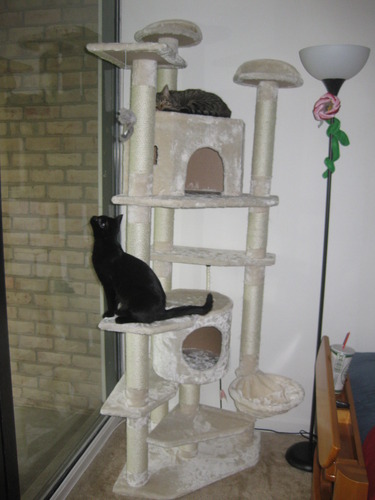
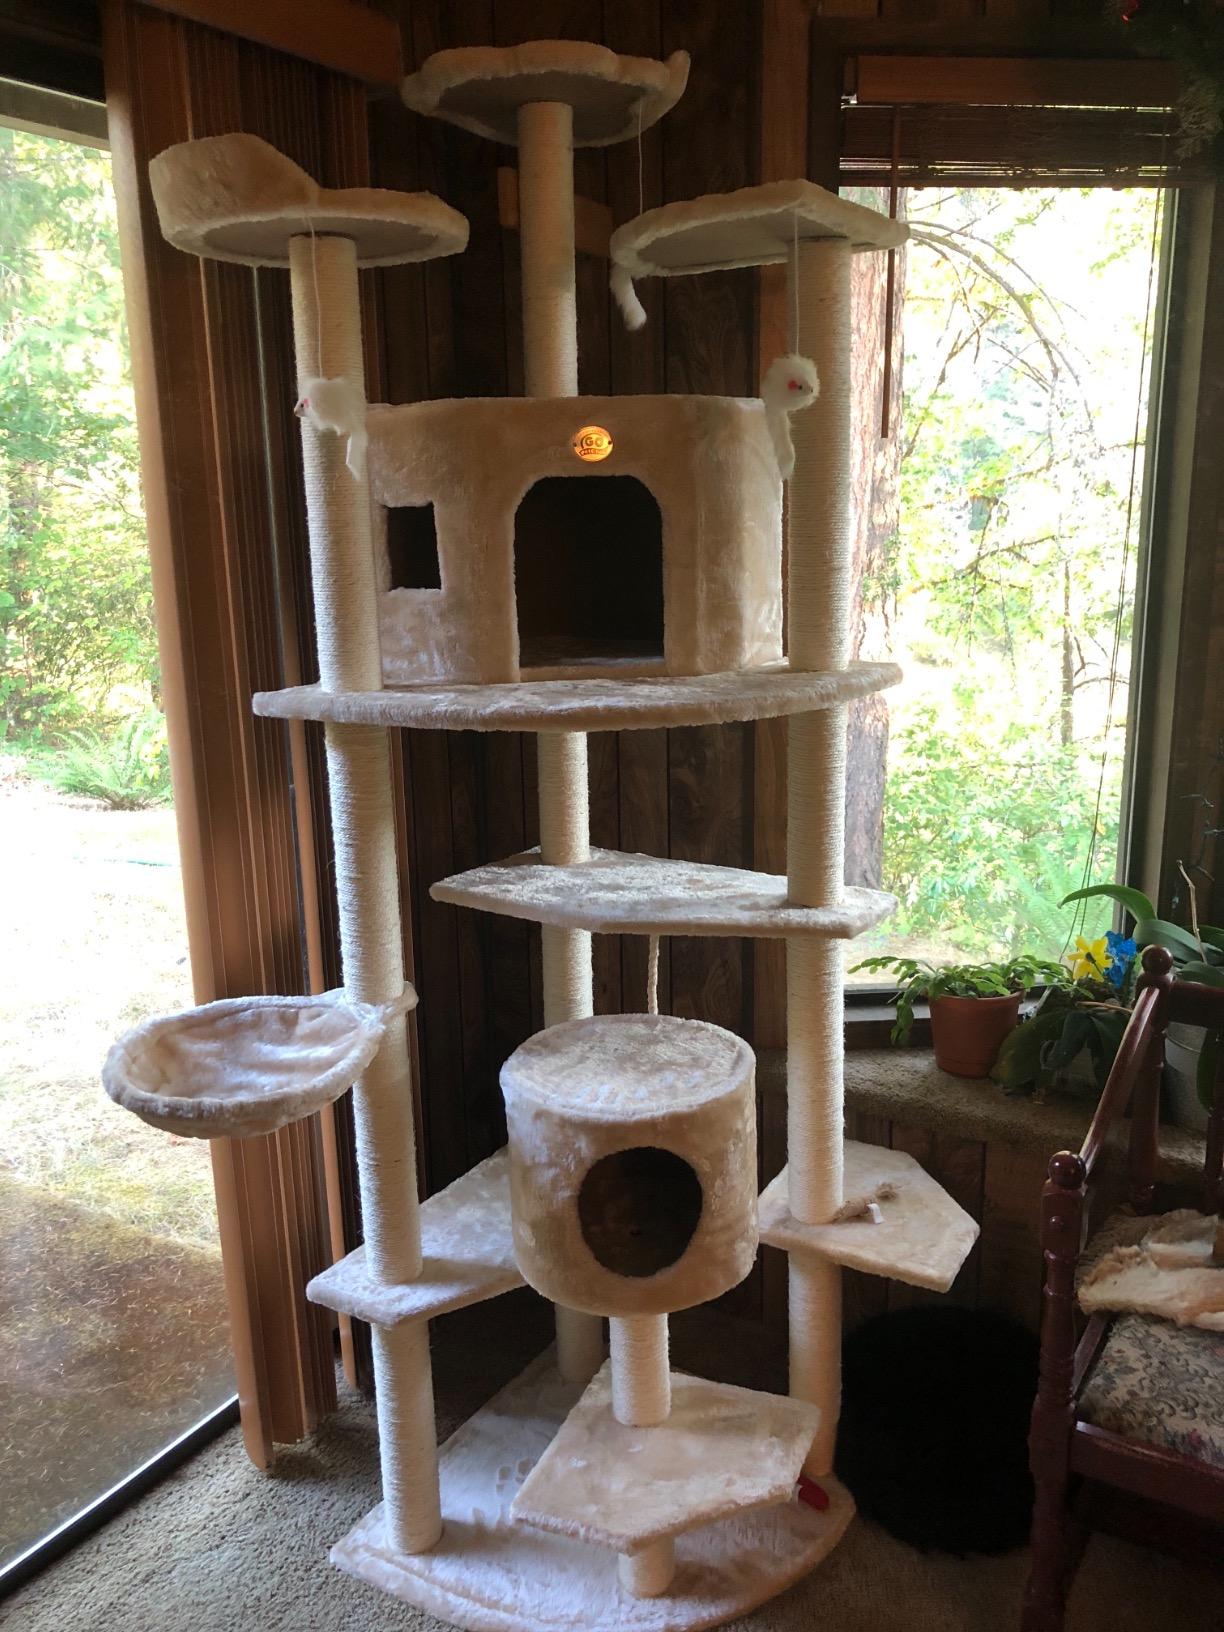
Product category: items_cat tree
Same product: no